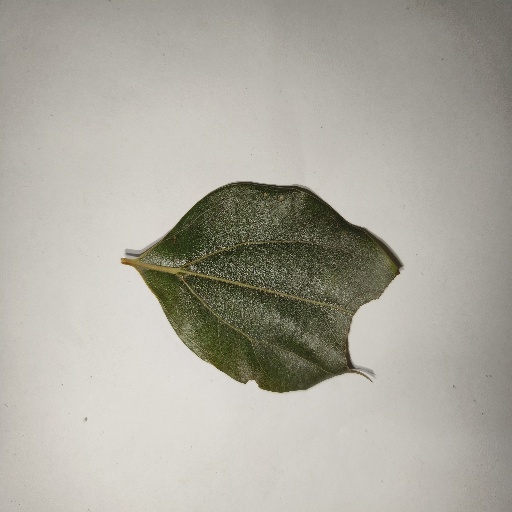
Species: Camphor
Leaf condition: Shot Hole